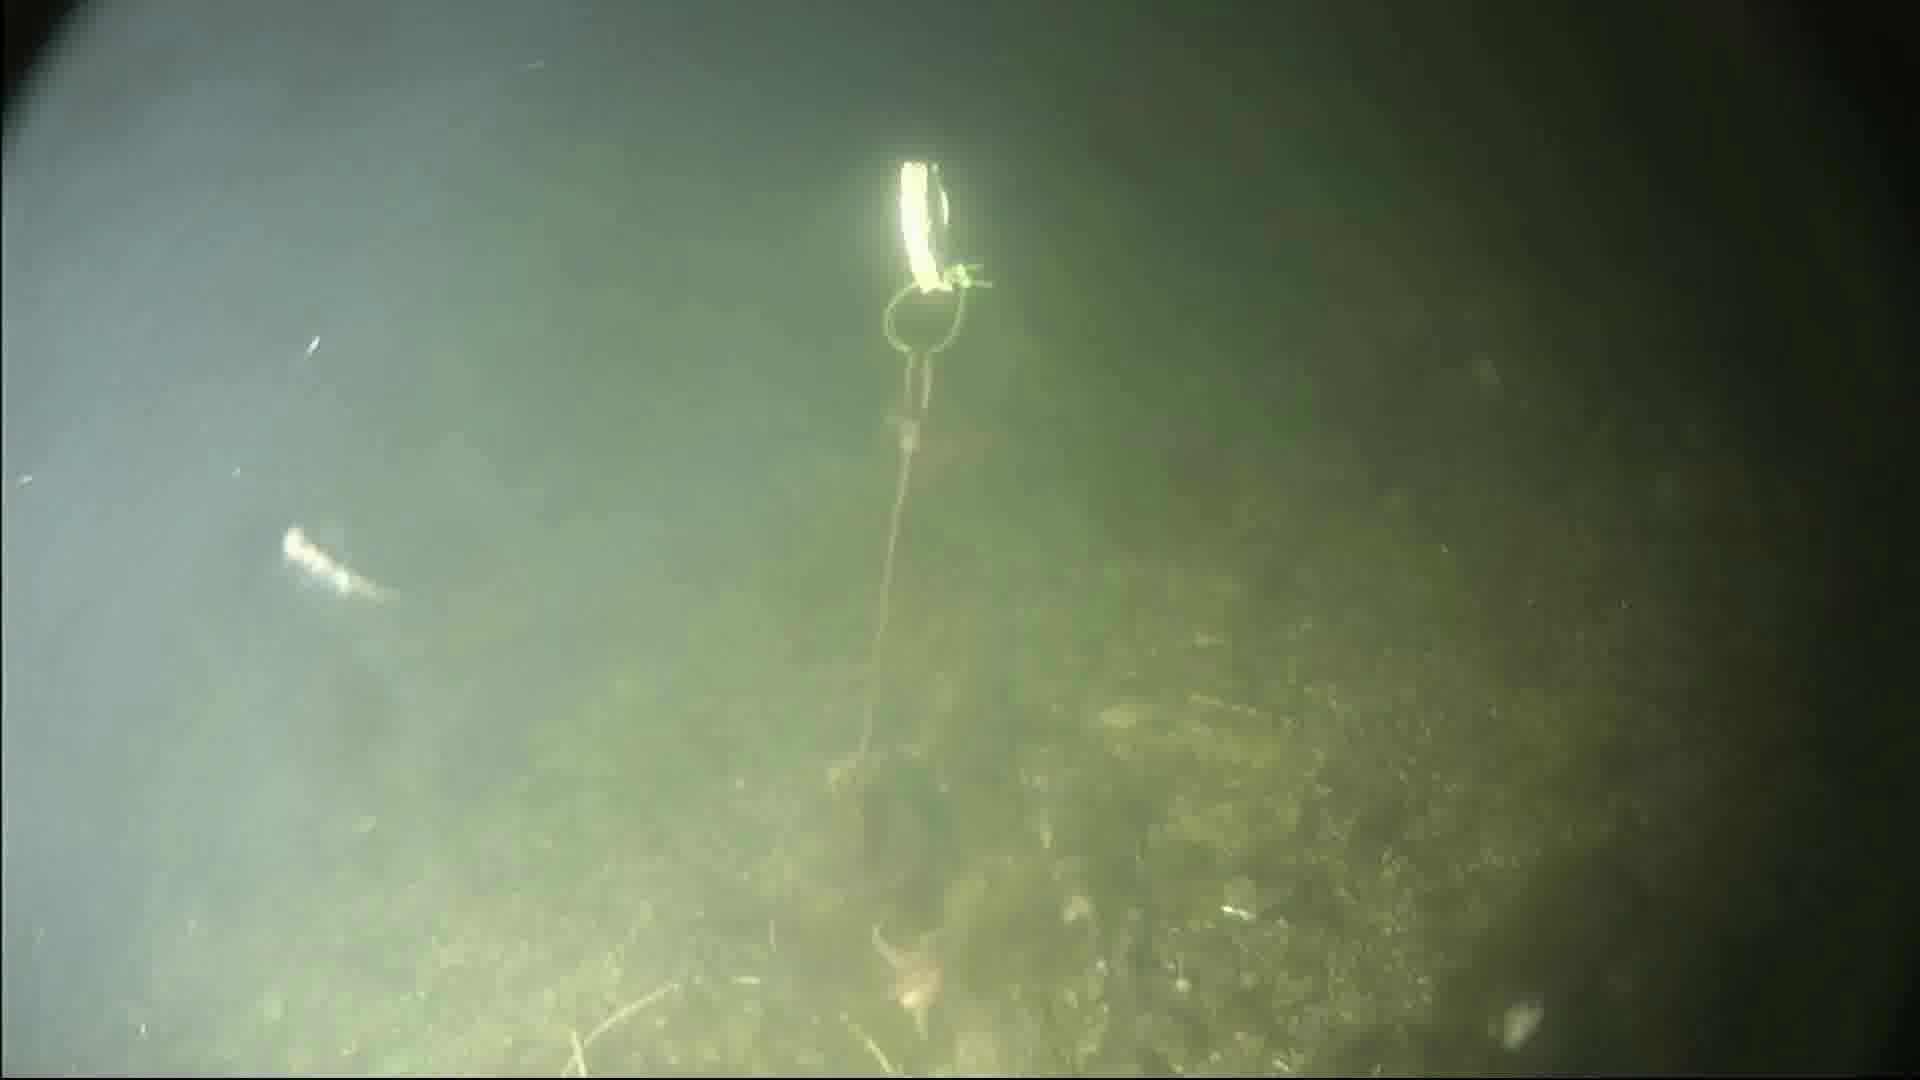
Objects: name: starfish
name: small_fish